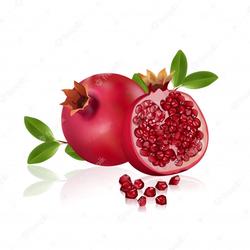
Label: Pomegranate